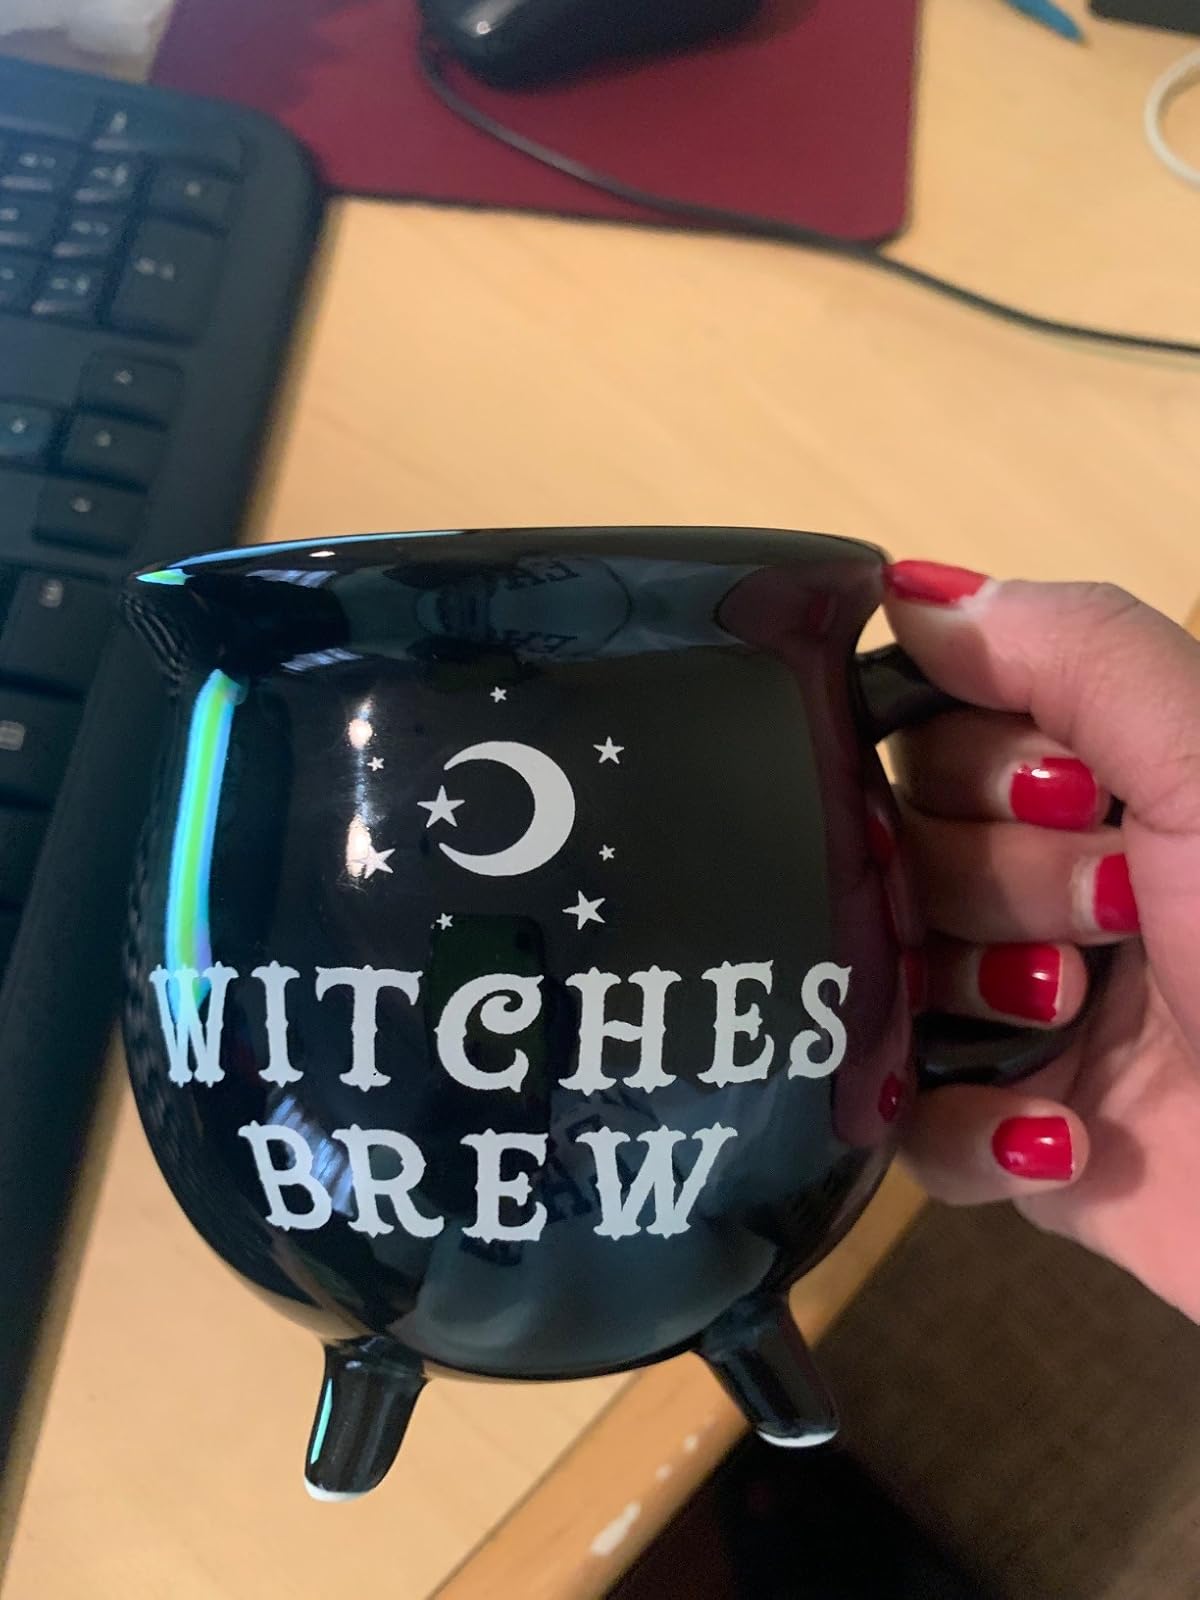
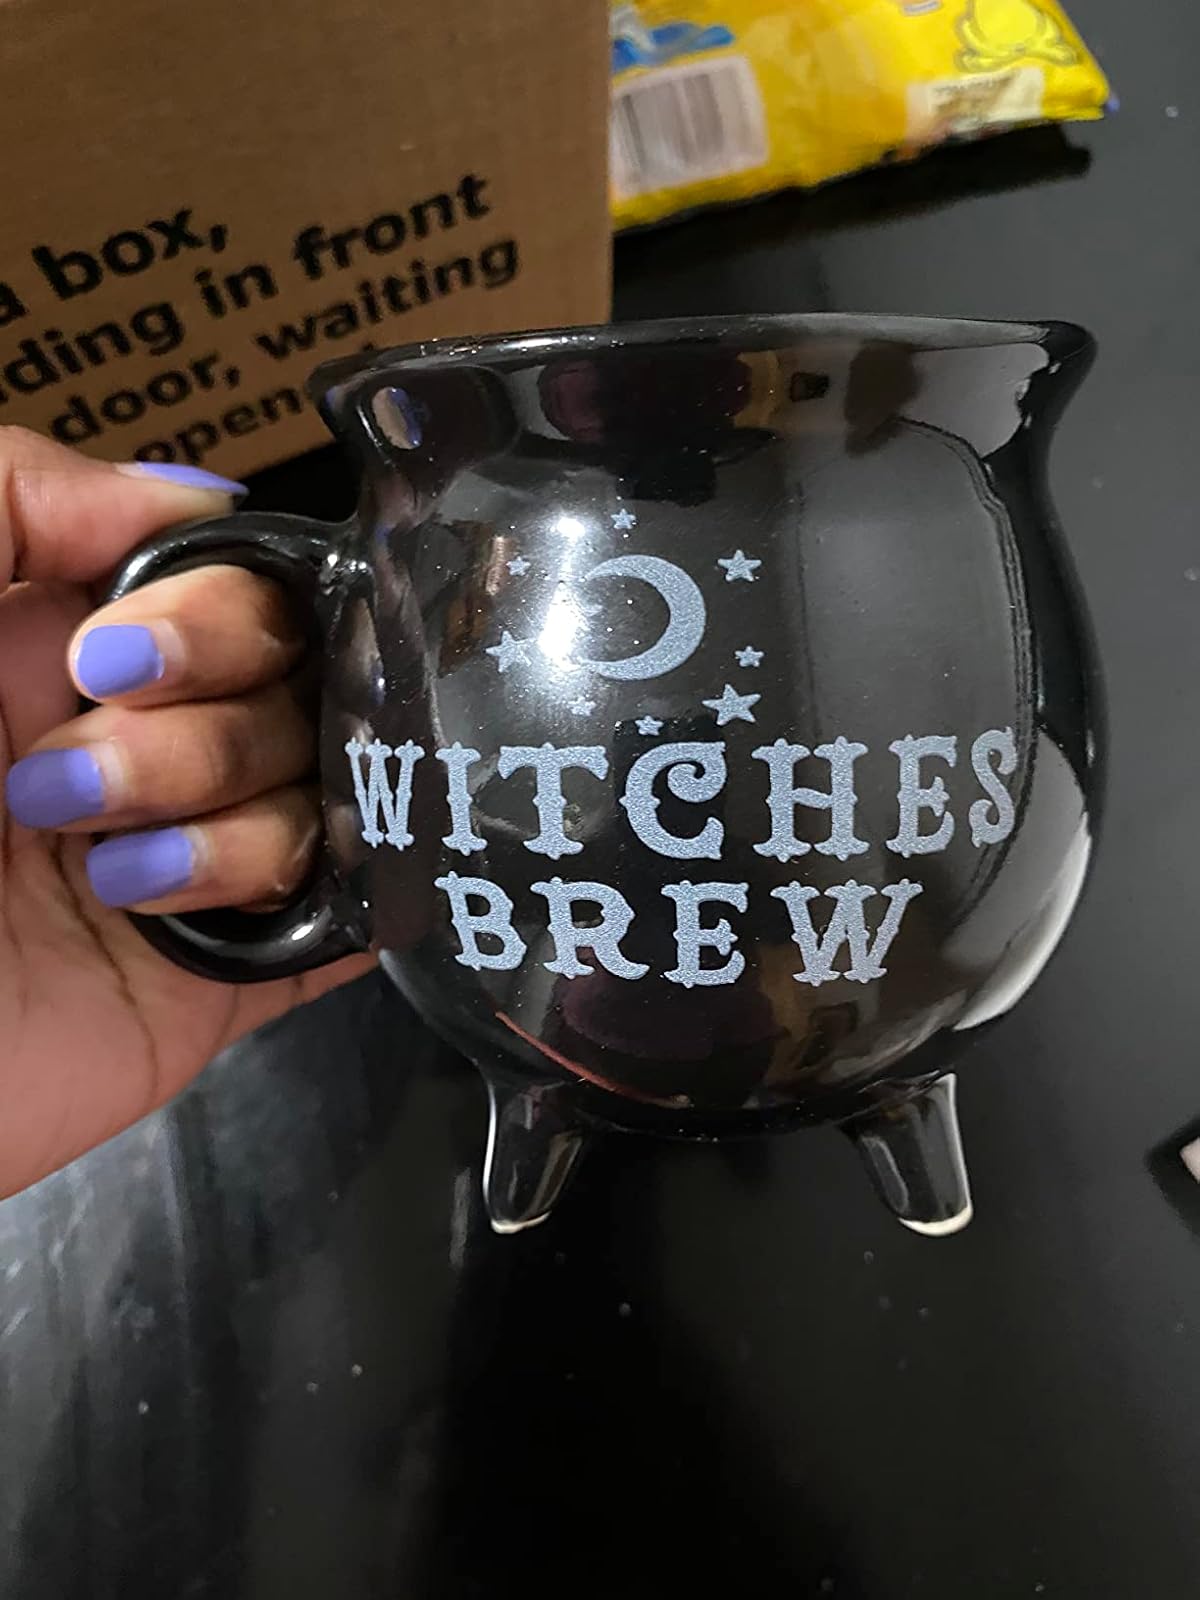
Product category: items_mug
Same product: yes